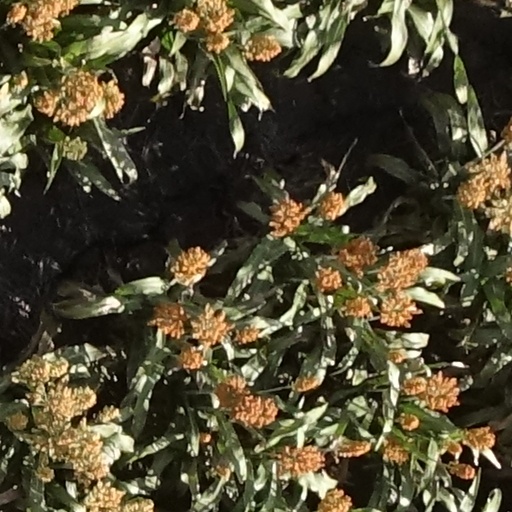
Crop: sorghum